Příbram

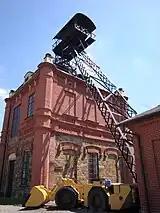
Ševčínský mine – mining tower

Příbram is located about southwest of Prague. It lies in the Brdy Highlands. The highest point of the municipal territory is the hill Vojna at above sea level. A dominant feature of the town centre is the hill Svatá hora at above sea level.